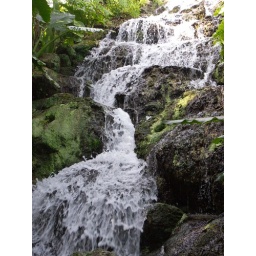
Waterfall in the butterfly house in Xcaret, Mexico